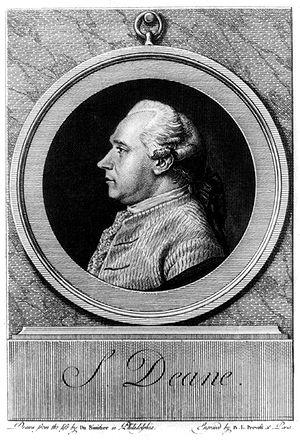
Silas Deane, né le 24 décembre 1737 et mort le 23 septembre 1789, est un homme politique et un diplomate américain. Il est particulièrement actif pendant la guerre d'indépendance américaine.